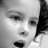
Emotion: surprise